Freeman Freeman-Thomas, 1st Marquess of Willingdon

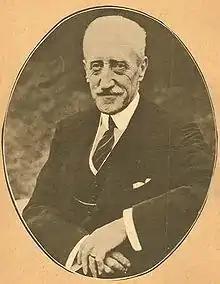
The Marquess of Willingdon in later life.

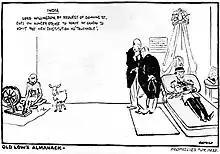
A cartoon from 1932 depicting the Viscount Willingdon on a hunger strike against Gandhi

In Canada, Willingdon hosted members of the Royal Family, including the King's two sons, Prince Edward, Prince of Wales, and Prince George, who, along with Baldwin, came to Canada to participate in the celebrations of the Diamond Jubilee of Confederation. The Princes resided at Rideau Hall and the Prince of Wales, accompanied by Willingdon, dedicated at the Peace Tower both the altar of the Memorial Chamber and the Dominion Carillon, the first playing of which on that day was heard by listeners across the country on the first ever coast-to-coast radio broadcast in Canada. This dedication marked the completion of the Centre Block of Parliament Hill, and the following year, Willingdon moved the annual governor general's New Year's levée to that building from the East Block, where the party had been held since 1870. A few months before the end of his viceregal tenure in Canada, Willingdon was once more elevated in the peerage, becoming on 23 February 1931 the Earl of Willingdon and Viscount Ratendone.